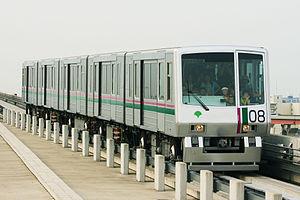
Le Nippori-Toneri Liner est un métro automatique sur pneus à Tokyo au Japon. Il relie la gare de Nippori dans l'arrondissement d'Arakawa à la gare de Minumadai-shinsuikōen dans l'arrondissement d'Adachi. La ligne entièrement aérienne de 9,7 km est exploitée par le bureau des Transports de la Métropole de Tokyo depuis le 30 mars 2008.